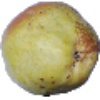
Label: pear_williams